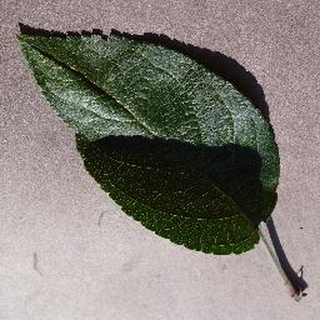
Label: healthy_apple